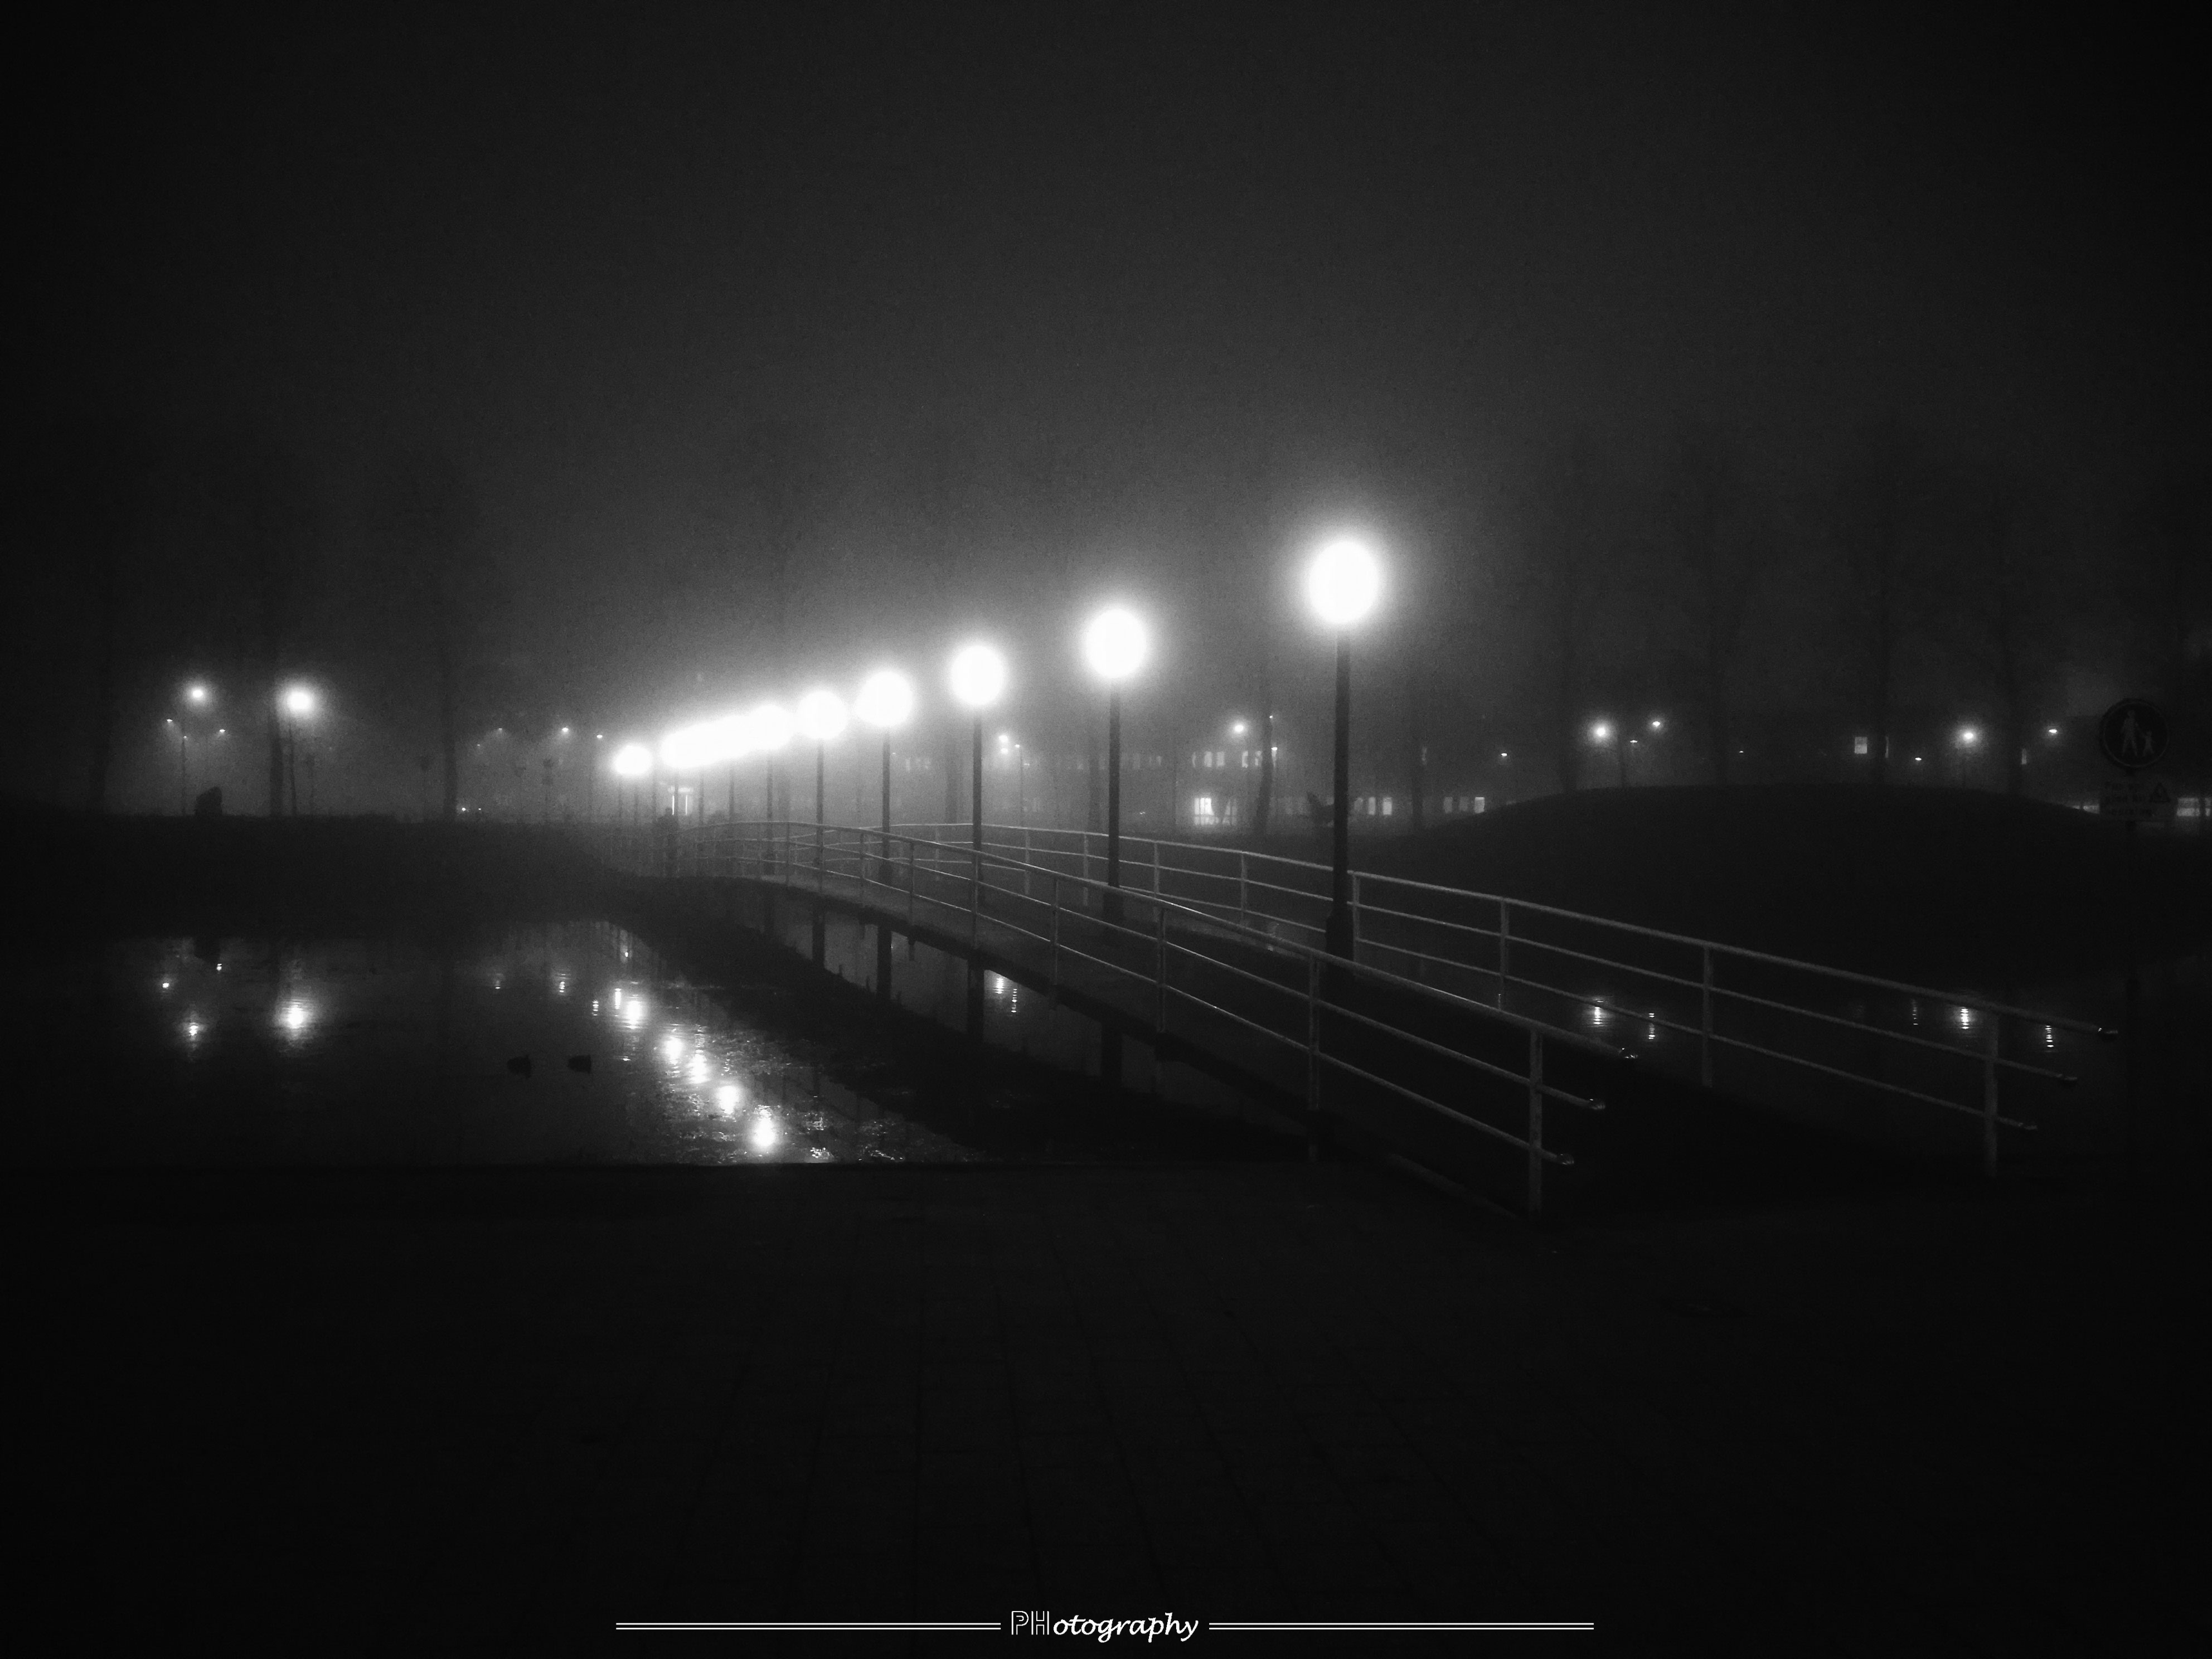
nightlights, atmosphere, street light, automotive lighting, electricity, atmospheric phenomenon, road surface, sky, black and white, cloud, asphalt, midnight, Security lighting, lens flare, road, city, flash photography, monochrome photography, monochrome, darkness, floodlight, horizon, headlamp, mist, font, light fixture, haze, night, water, street, landscape, art, fog, evening